Giacomo Meyerbeer

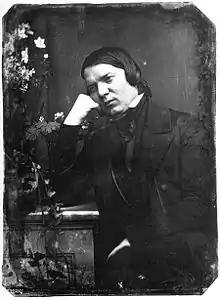
Robert Schumann in an 1850 daguerreotype

Meyerbeer's concern to integrate musical power with all the resources of contemporary theatre anticipated in some ways the ideas of Wagner's "Gesamtkunstwerk". Becker writes: